Resident Evil (1996 video game)

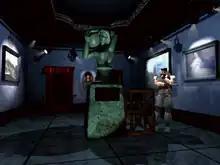
Chris Redfield in the mansion's art room. With the exception of characters and interactible objects, all environments are pre-rendered.

In "Resident Evil", the player chooses to play as either Chris Redfield or Jill Valentine as they explore the Spencer Mansion to find their missing compatriots and secure an escape route. The environment is presented from a third-person perspective, using fixed camera angles and pre-rendered backgrounds, while the player uses tank controls to move. Certain parts of the environment can be examined, items can be collected, heavy objects can be pushed around, and the player can navigate from room to room using doors, stairs, or elevators. Both characters have different perks: Chris has more health, handles weapons more effectively, and starts with a lighter for solving certain puzzles, while Jill has an increased inventory capacity, and starts with a lockpick that opens several locked doors which Chris must find keys for.